Question: Please indicate a possible affordance area of the book that can be used for holding
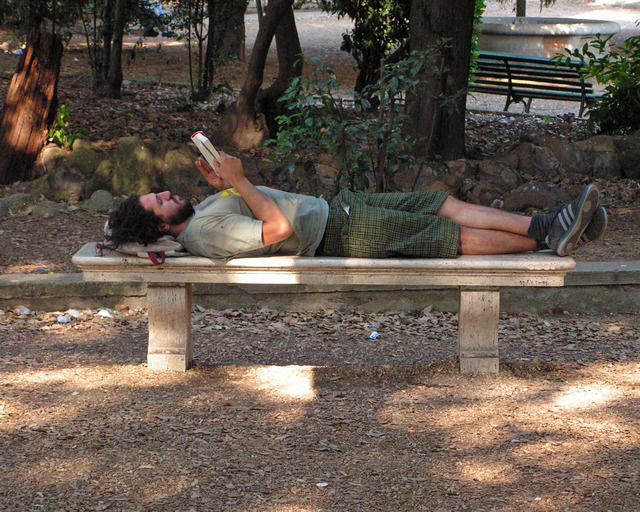
Answer: [184.702, 126.877, 229.614, 185.263]